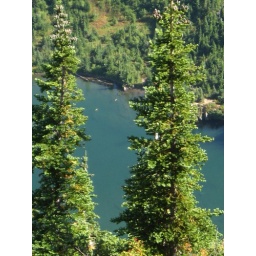
Yellow dogs in the lake